Jōshin Station

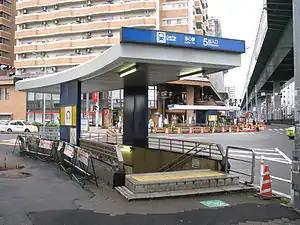
Jōshin Station, 5th Entrance

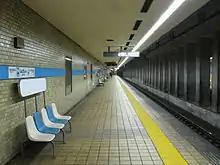
Station platform 2 towards Kami-Otai and Inuyama (2010)

On Platform 1, door 18 is closest to the elevator, and on Platform 2, door 3 is closest to the elevator. There are two wickets, the East Wicket and the West Wicket.